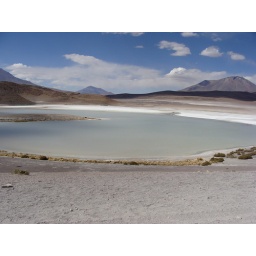
DSC00239 Another salt lake in the high mountains (Laguna Honda)